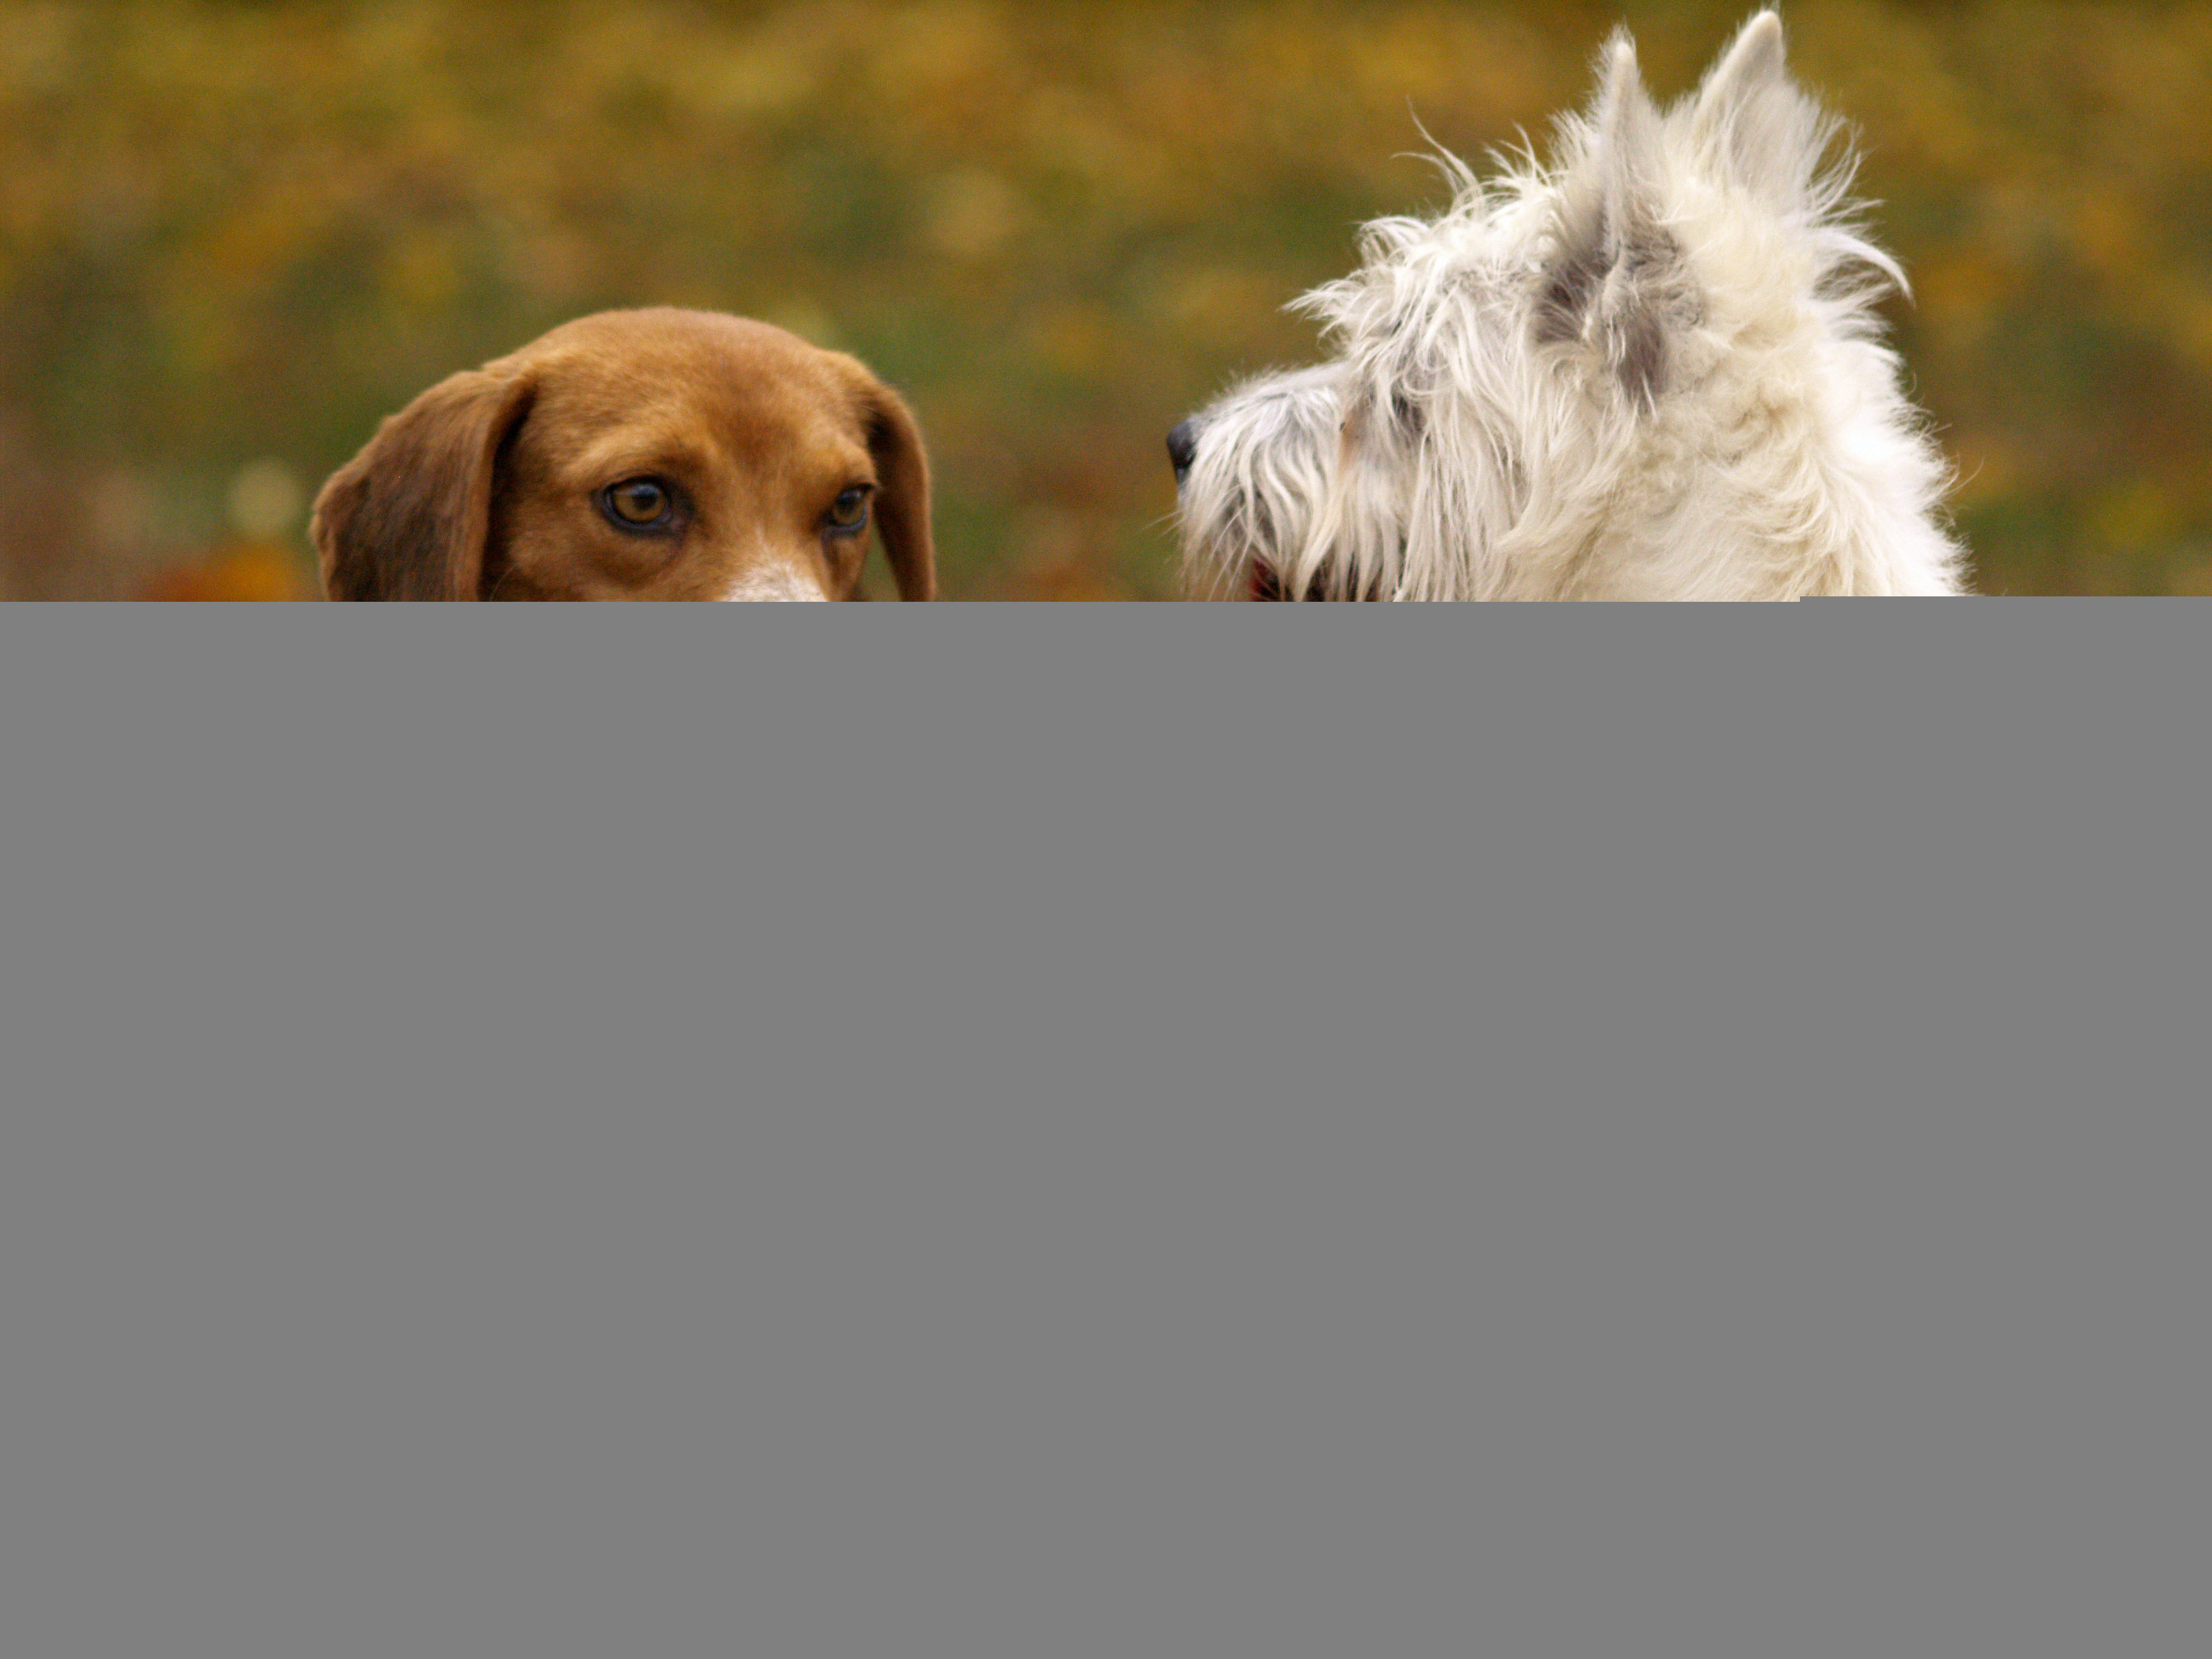
dog, mammal, hound, pets, dogs, animals, vertebrate, dog breed, puppies, animal photography, dog like mammal